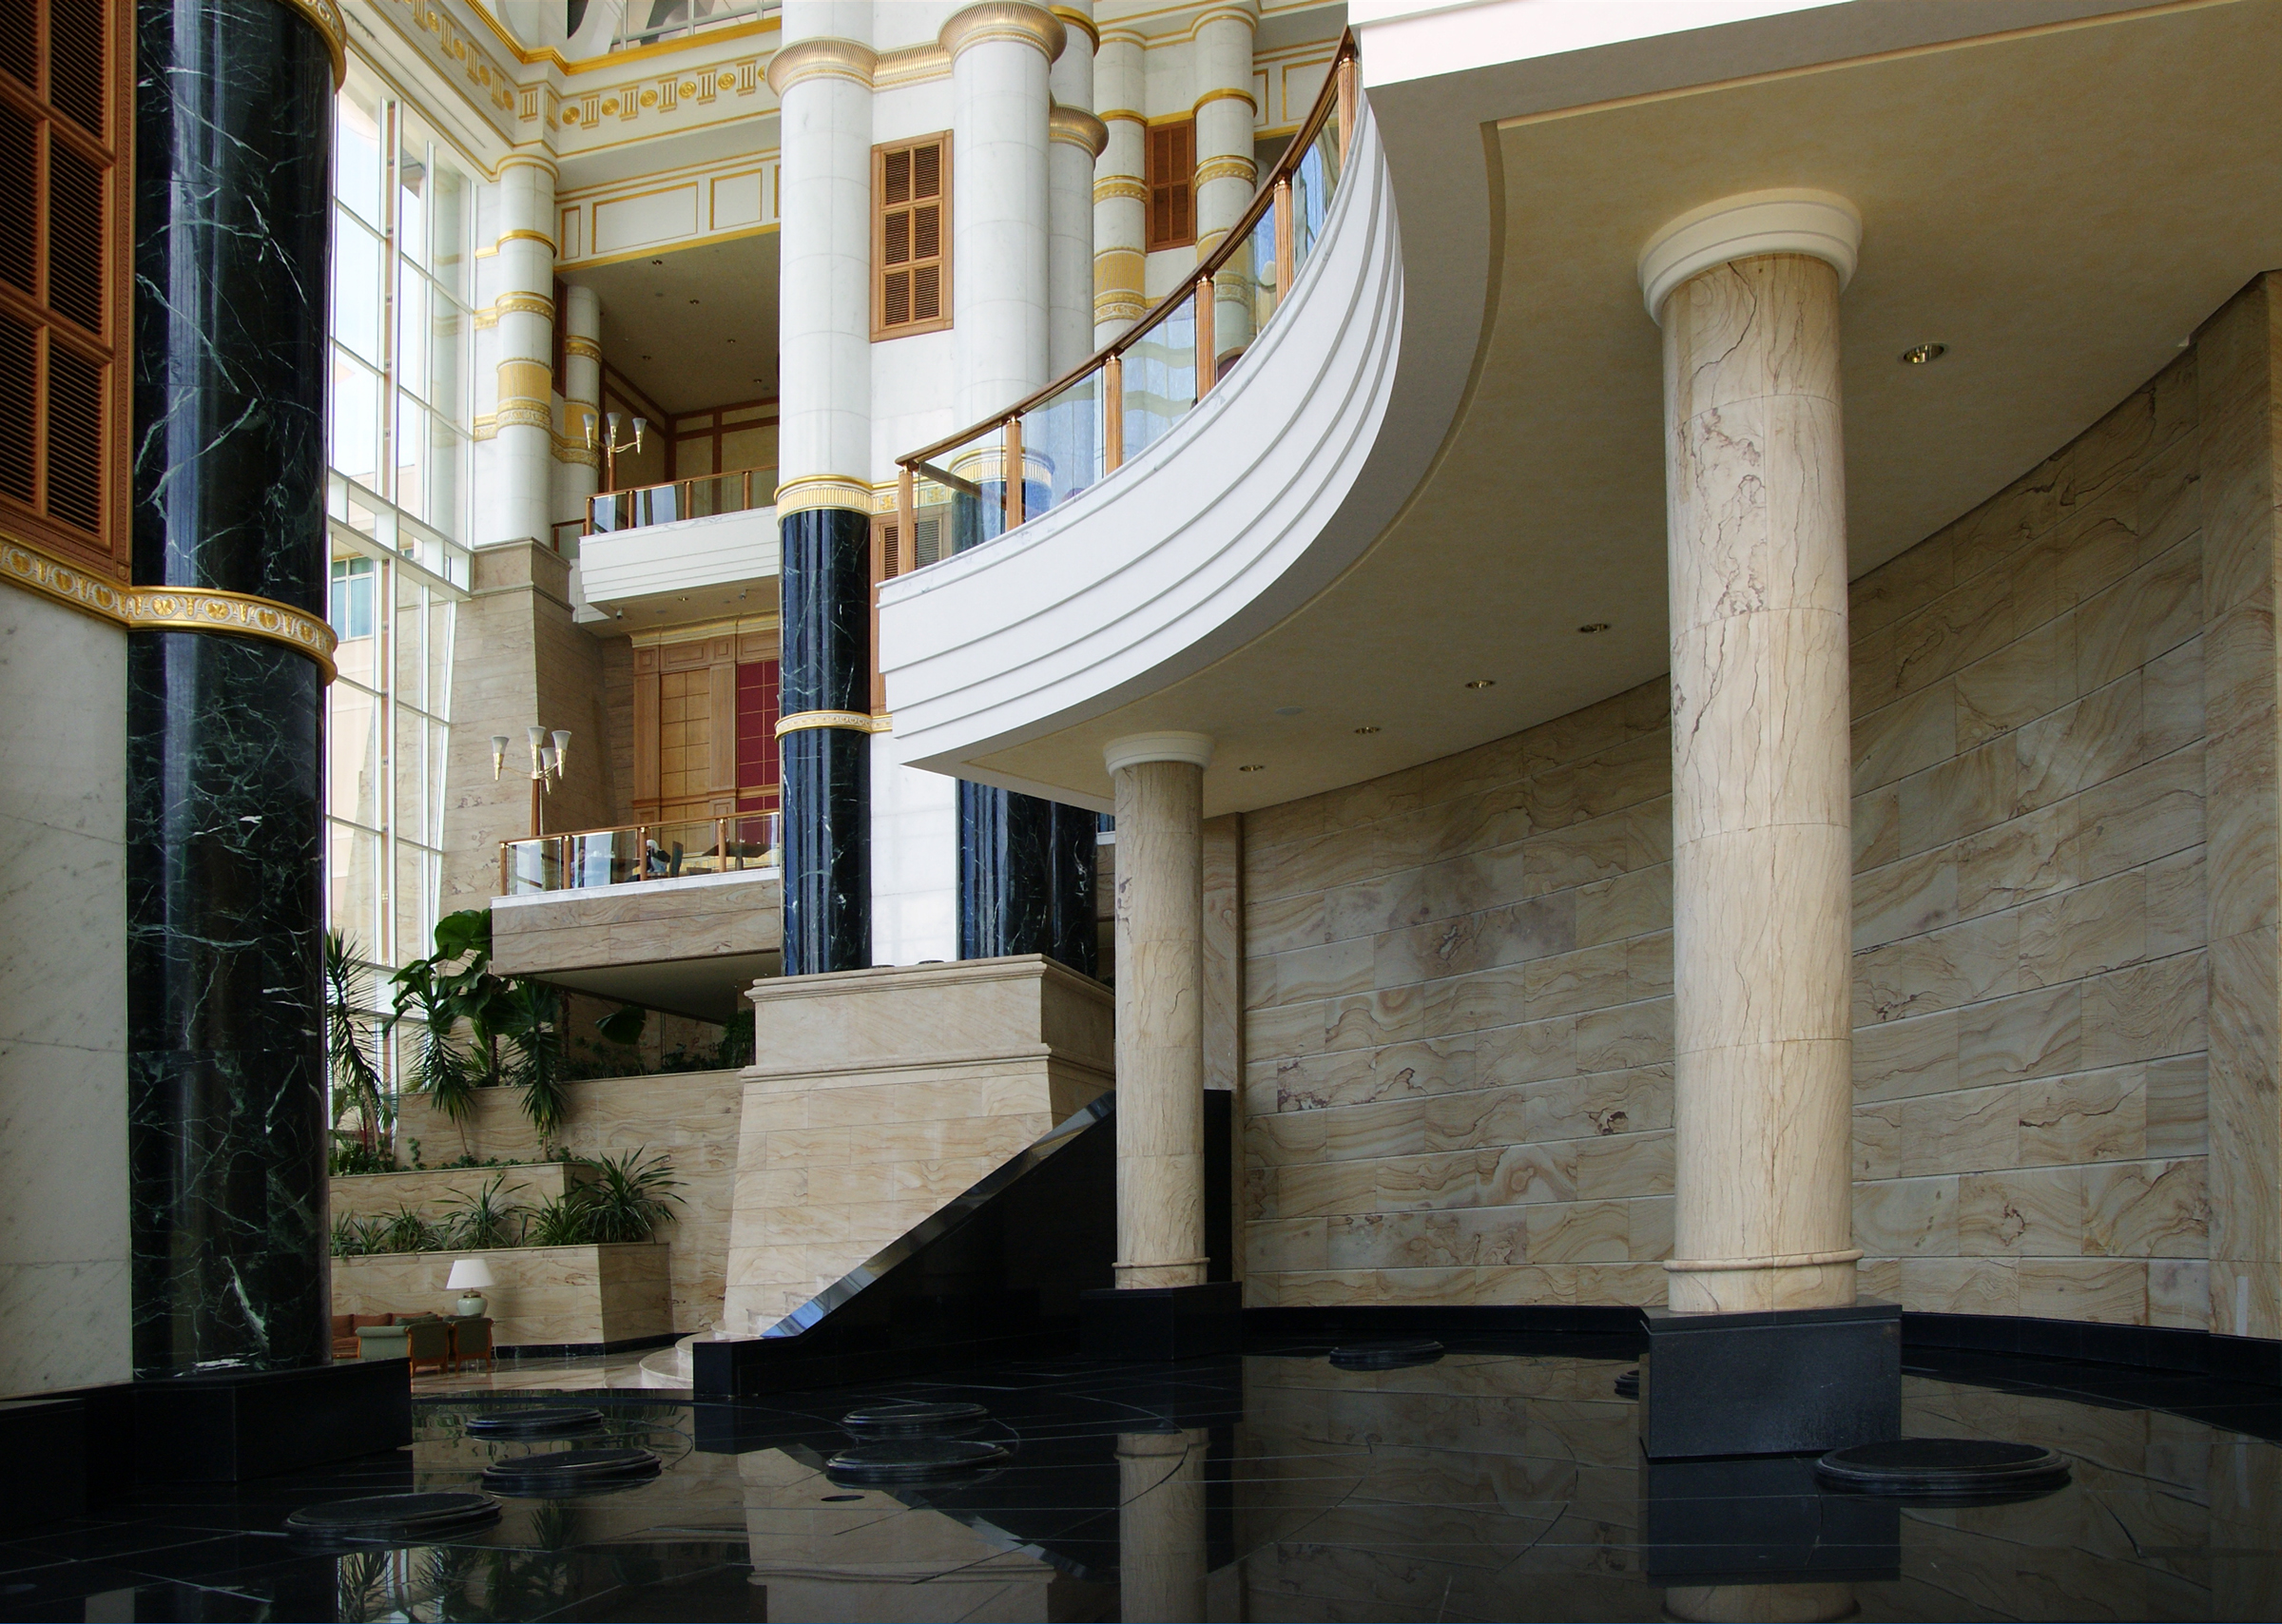
architecture, structure, wood, mansion, house, floor, home, column, facade, interior design, stairs, tourist attraction, estate, bruneiluxury, baluster